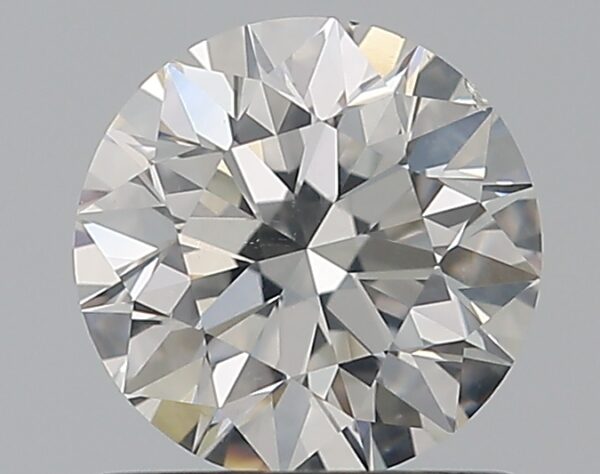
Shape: round
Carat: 0.8
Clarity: SI1
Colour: G
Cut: EX
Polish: EX
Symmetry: EX
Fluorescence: N
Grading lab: GIA
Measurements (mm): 5.88 x 5.92 x 3.72